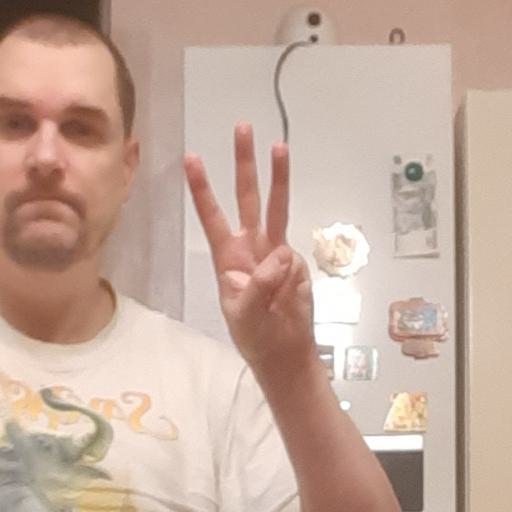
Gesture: three